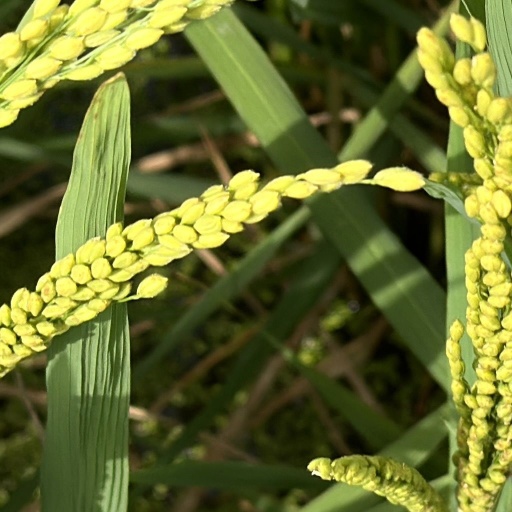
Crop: rice